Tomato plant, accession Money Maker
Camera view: bottom (45 deg); turntable rotation: 90 degrees
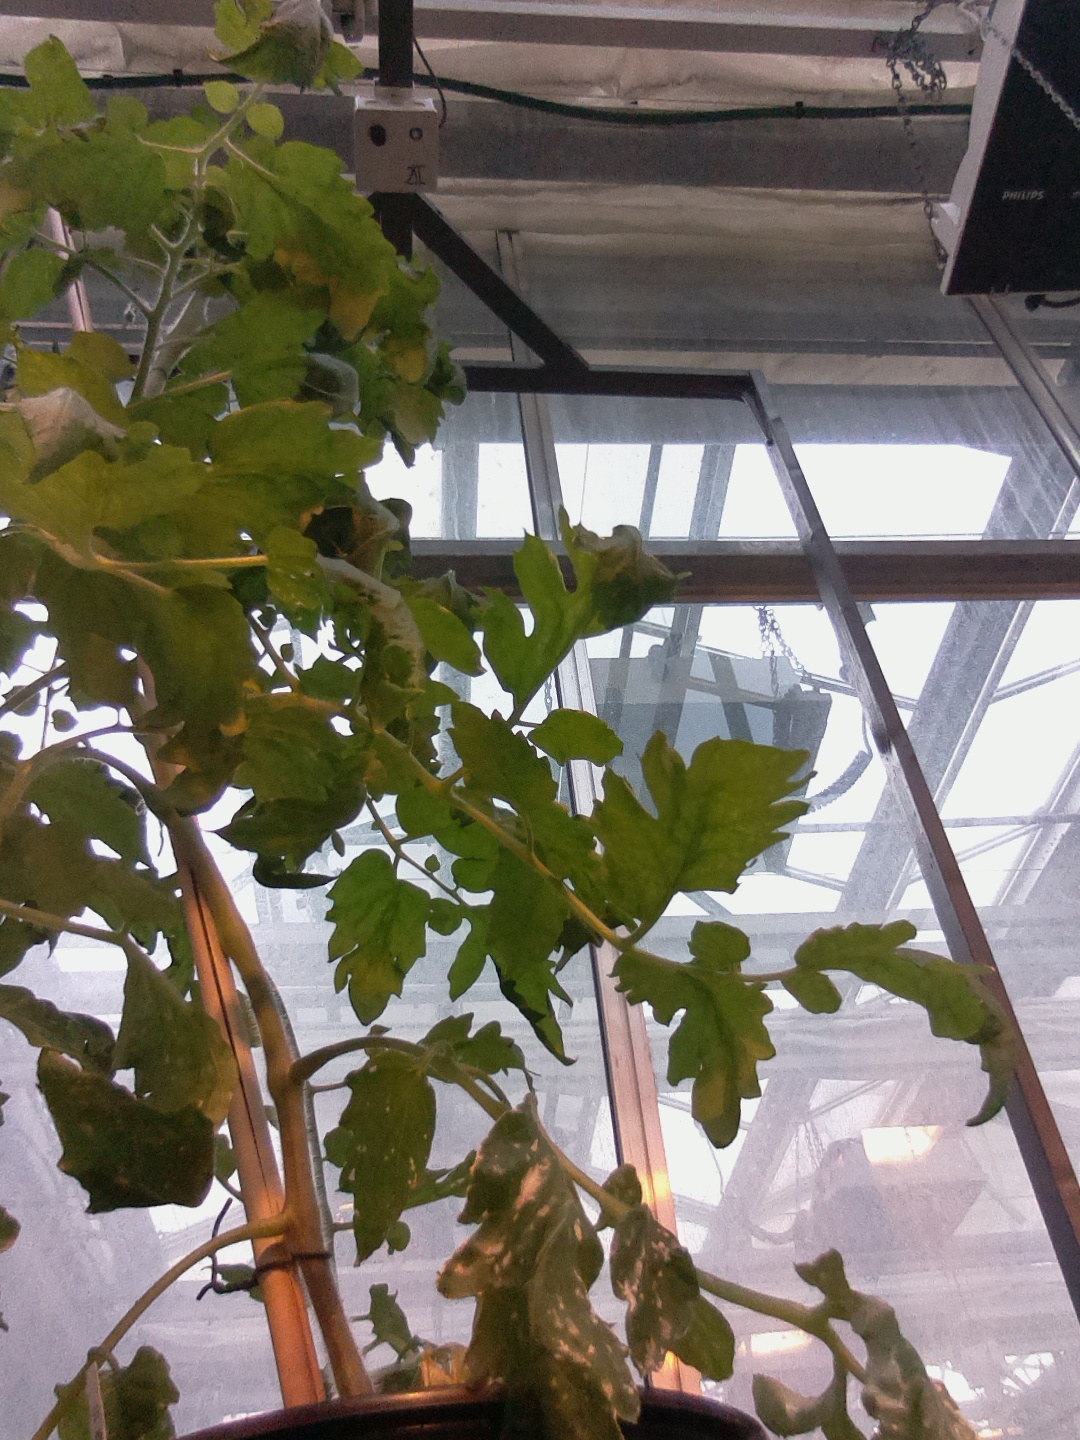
BBCH growth stage 65: Full flowering, 50%-60% of flowers open, first petals falling